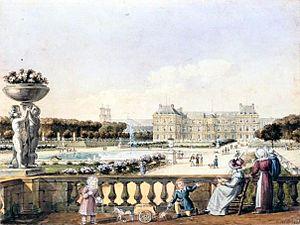
Le jardin du Luxembourg par Christophe Civeton (1796-1831). Dessin à la plume et encre de Chine, aquarelle et rehauts de blanc, 16,1 x 21,3 cm.
Le jardin du Luxembourg est un jardin ouvert au public, situé dans le 6ᵉ arrondissement de Paris. Créé en 1612 à la demande de Marie de Médicis pour accompagner le palais du Luxembourg, il a fait l'objet d'une restauration dirigée par l'architecte Jean-François-Thérèse Chalgrin sous le Premier Empire et appartient désormais au domaine du Sénat. Il s'étend sur 23 hectares agrémentés de parterres de fleurs et de sculptures. Rendez-vous de prédilection des Parisiens, il attire également des visiteurs du monde entier.